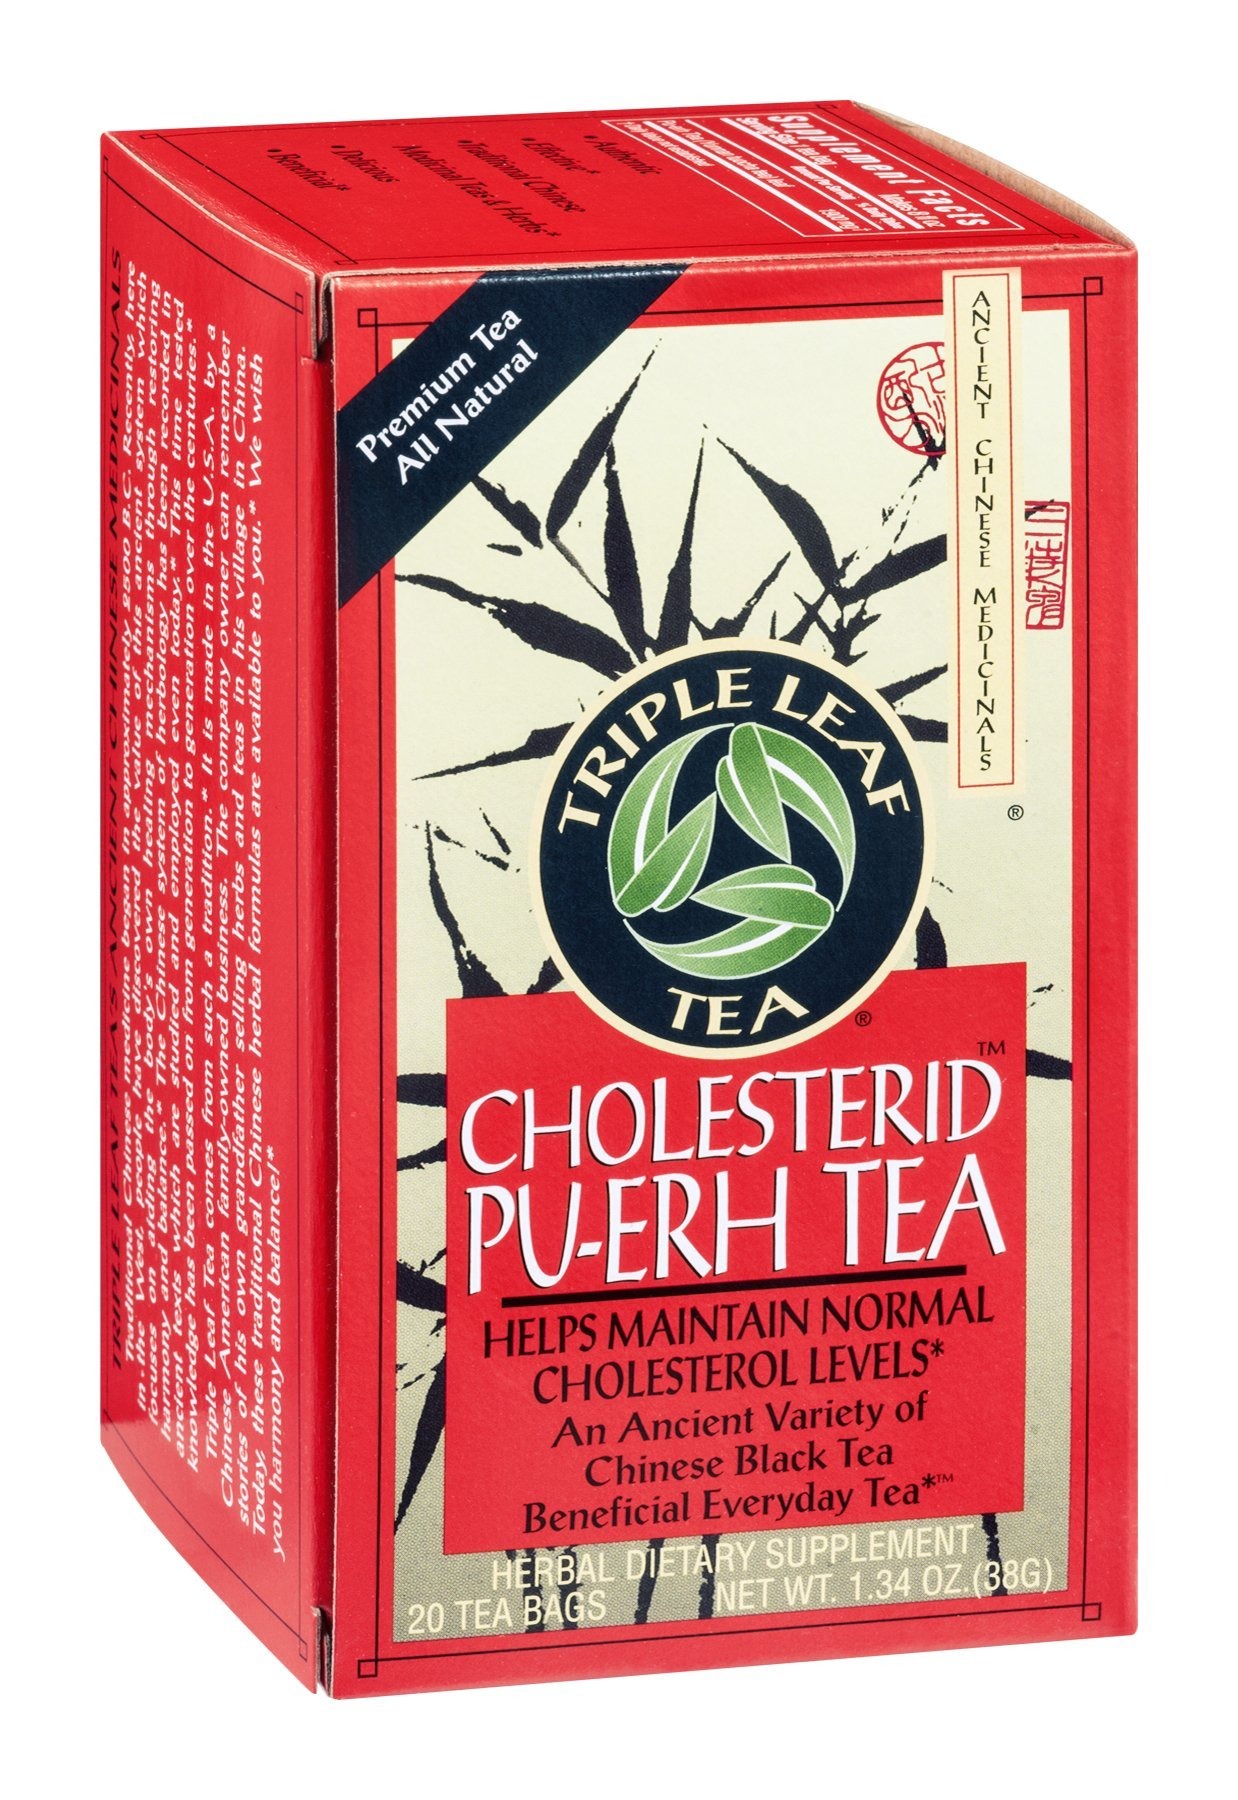
Item Name: Triple Leaf Tea Tea Cholesterid Pu Erh 20 Bag
Value: 20.0
Unit: Count

Price: 6.84